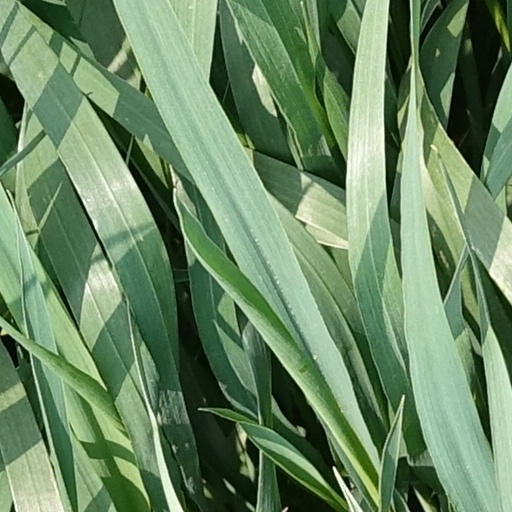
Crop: wheat